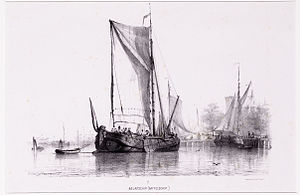
Beurtvaart / Historie
Beurtvaart var en form for sejlads med passagerer, fragt og kvæg der blev transporteret i henhold til en køreplan efter en faste rute. Det var den første offentlige transport i Nederlandene og var i lang tid bundet til godkendelser og regler, specielt af de lokale myndigheder. Ordet "beurt" betyder i denne forbindelse den faste sejlplan, som skipperene var nødt til at sejle efter.